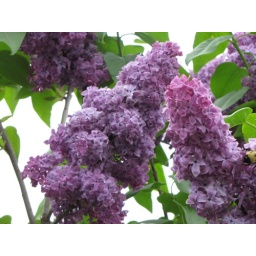
A &amp;quot;Bird Poop&amp;quot; flower (we didn't plant it, musta come in with some poop)